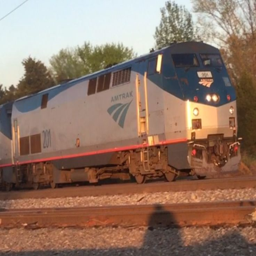
# just passed the train station headed westbound .